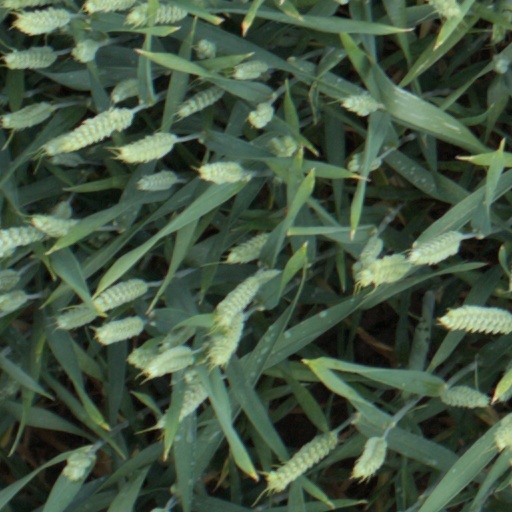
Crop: wheat